Human impact on the environment

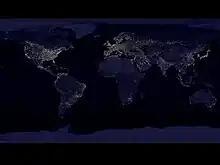
A composite image of artificial light emissions from Earth at night

The environmental impact of coal mining and -burning is diverse. Legislation passed by the US Congress in 1990 required the United States Environmental Protection Agency (EPA) to issue a plan to alleviate toxic air pollution from coal-fired power plants. After delay and litigation, the EPA now has a court-imposed deadline of 16 March 2011, to issue its report. Surface coal mining has the greatest impact on the environment due to its unique extraction process requiring drilling and blasting, which releases macro amounts of airborne particles into the air. This airborne particulate matter releases harmful toxins into the atmosphere such as ammonia, carbon monoxide, and nitrogen oxides. These toxins then lead to many detrimental health effects such as respiratory illnesses and cardiovascular disease. Although coal is the most widely utilized source of energy around the world, the burning of coal emits poisonous toxins into the air, leading to various health ailments of the skin, blood and lung diseases, and various forms of cancer, while also contributing to global warming by the emission of these toxins into the environment. The technology for mining activity has advanced over the years, leading to an increase in mine waste leading to more pollution problems, according to the Safe Drinking Water Foundation Studies that have been conducted in various countries like India, have proven that coal mining has a detrimental effect on other biotic and abiotic factors including vegetation and soil, leading to a decrease in plant populations in mining sites